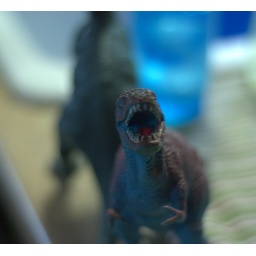
Playing in the kitchen sink